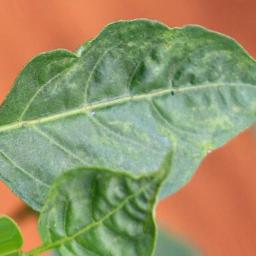
Label: mites_and_trips